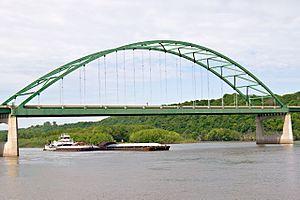
Cet article a pour vocation de présenter une liste de ponts remarquables aux États-Unis, soit par leurs caractéristiques dimensionnelles, soit par leur intérêt architectural ou historique.